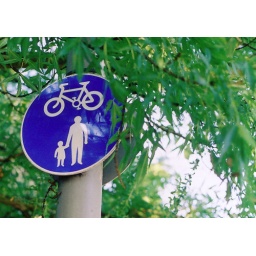
cycle path sign getting lost in trees